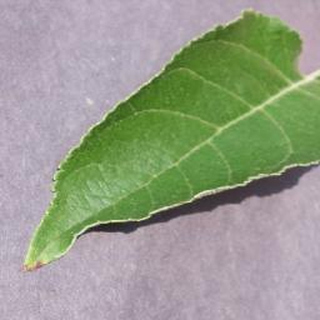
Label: healthy_apple